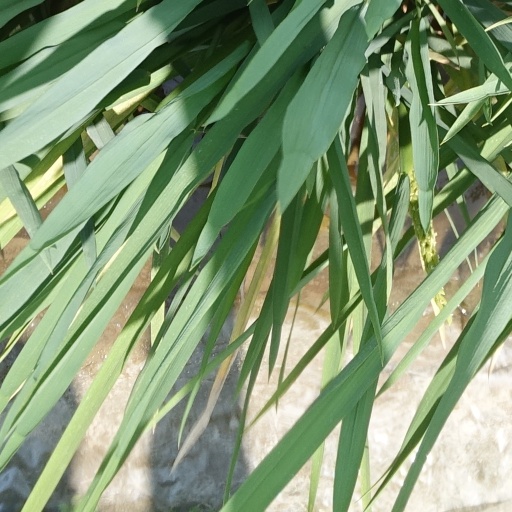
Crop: rice